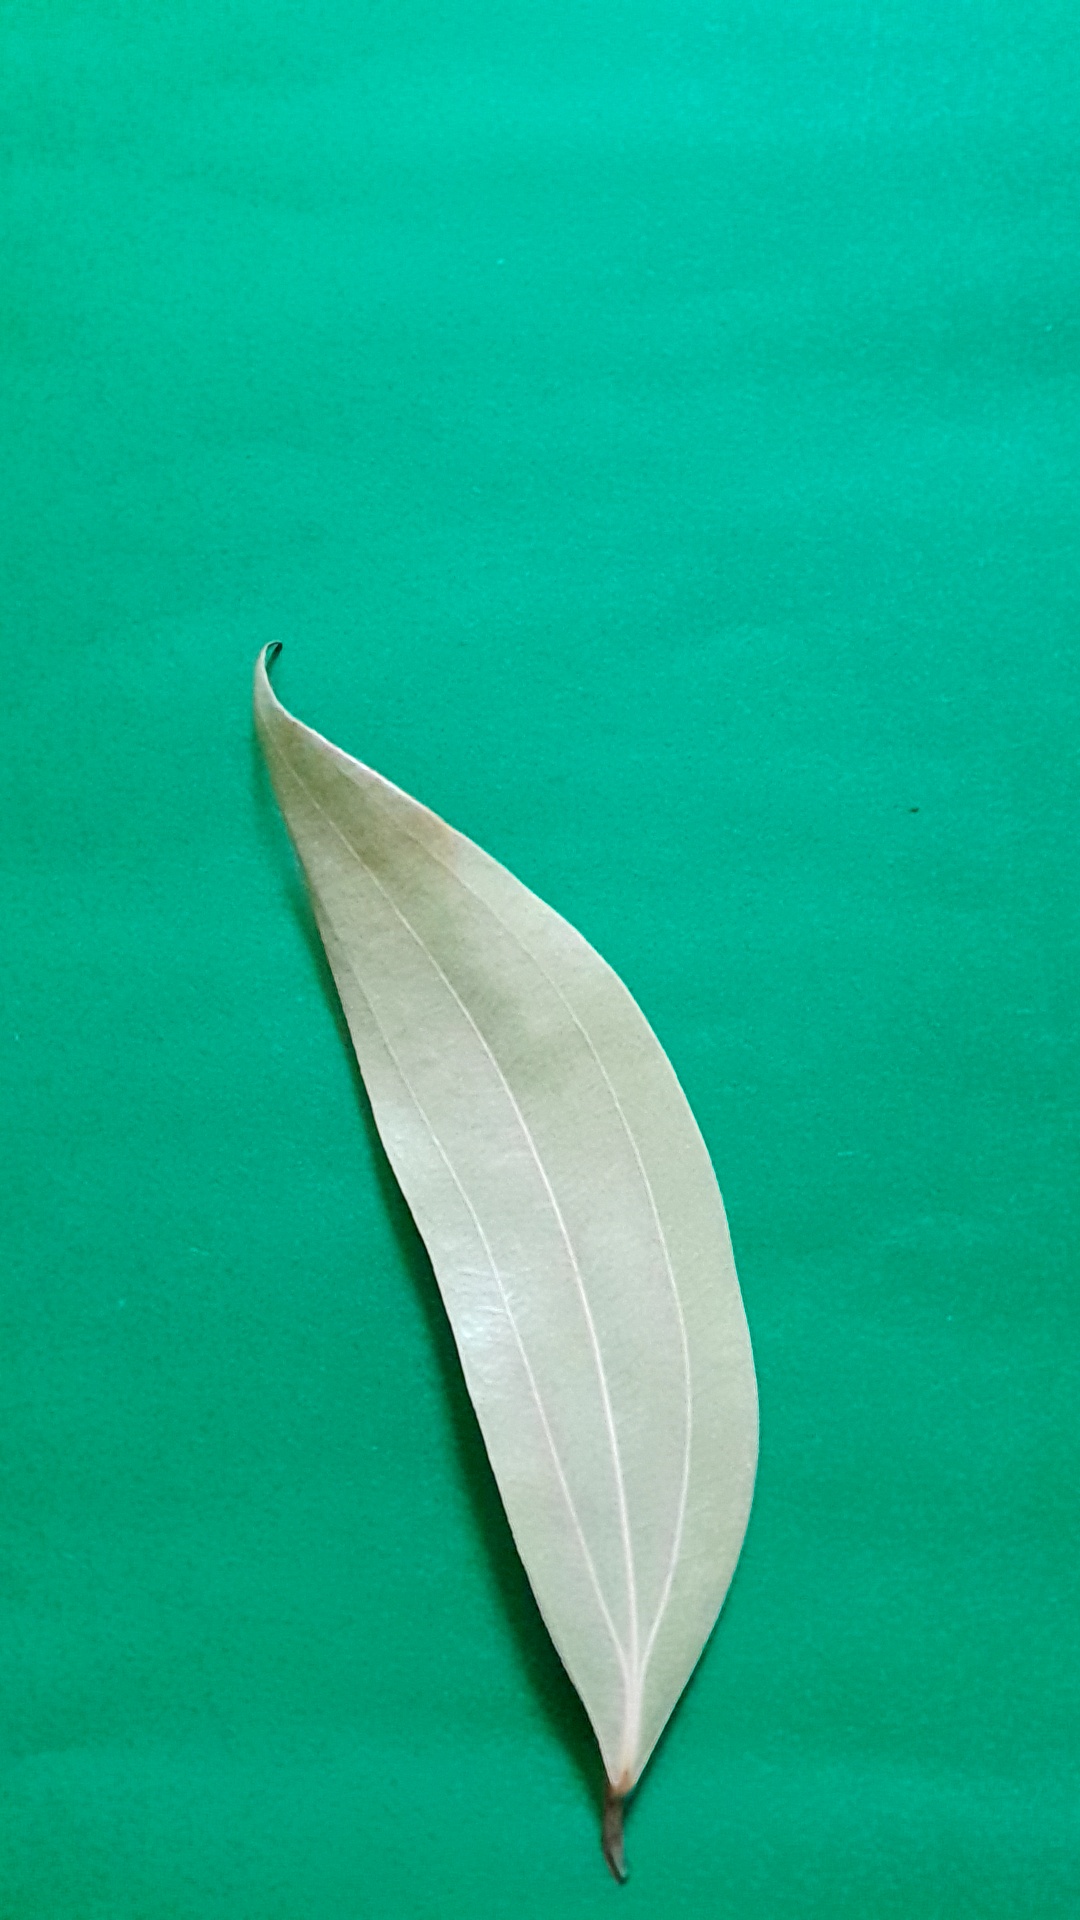
Label: Dry Leaf